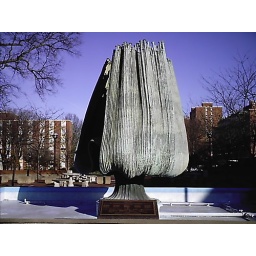
The memorial for those who died in the plane crash in 1970 coming home from their football game.